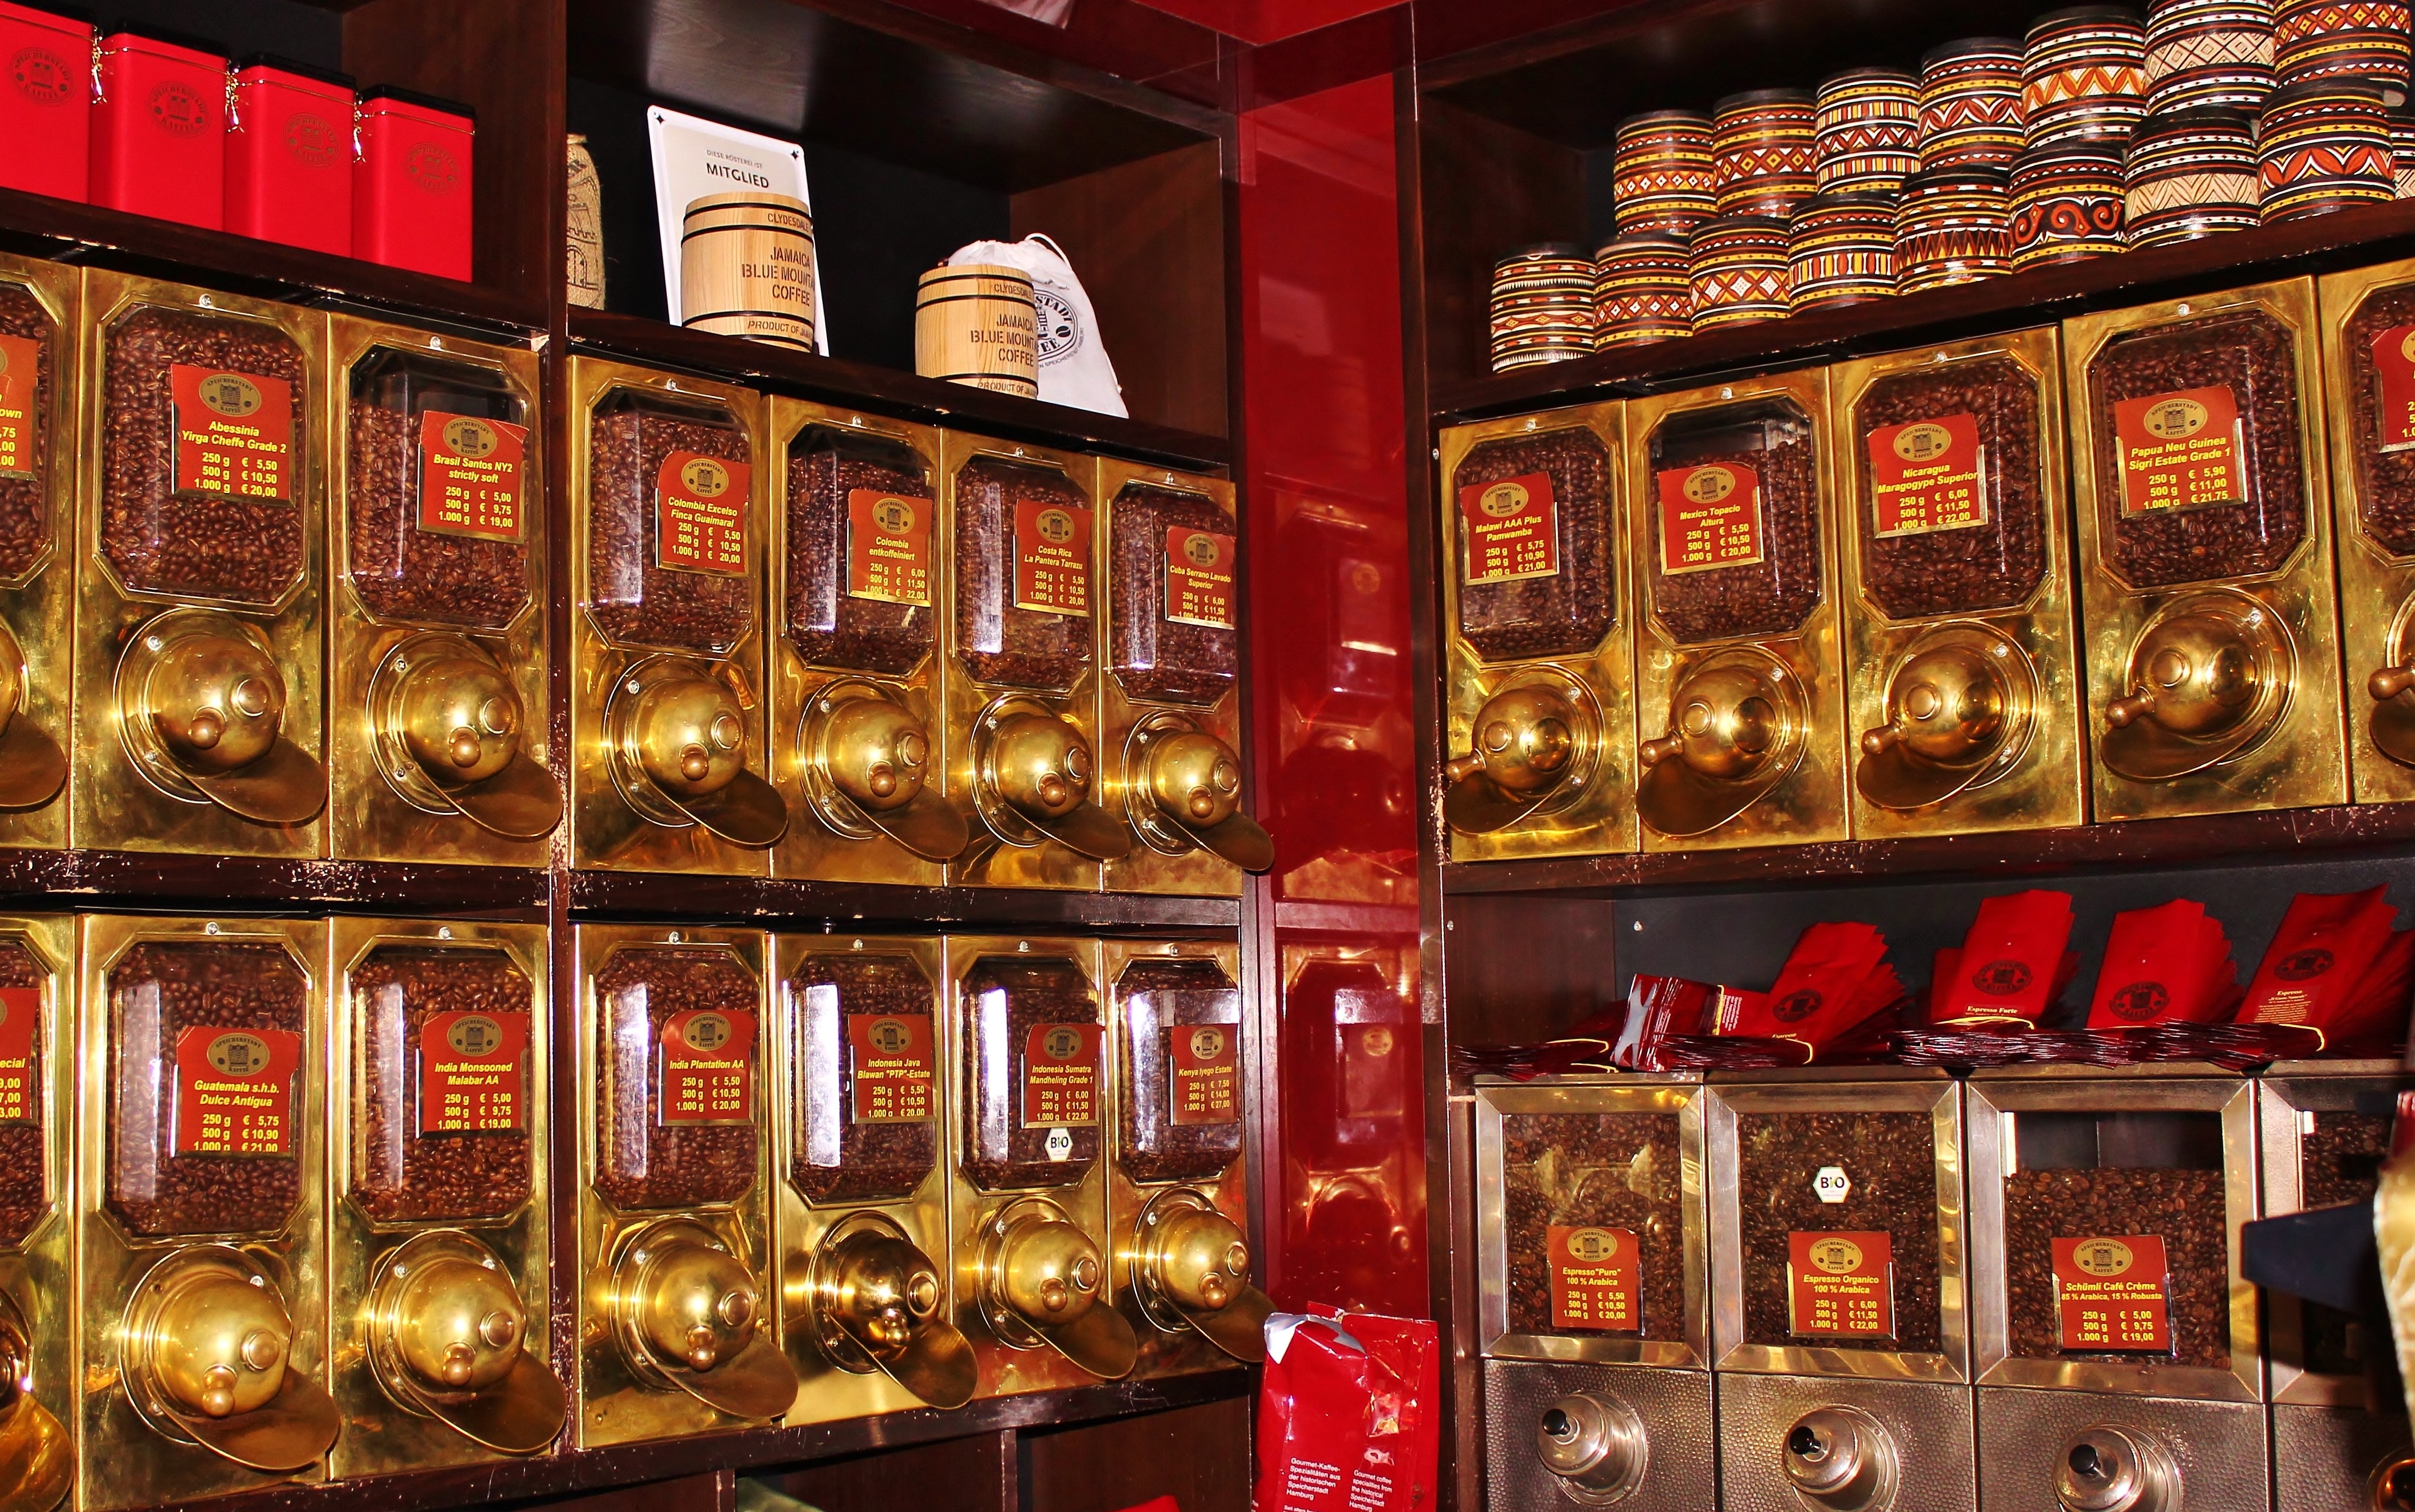
coffee, building, machine, tea shop, self service, box shelf, fragrance oasis, liquor store